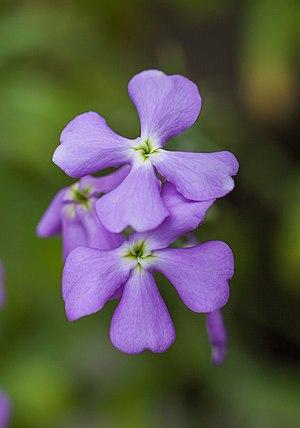
Matthiola maderensis, la Giroflée de Madère, est une plante herbacée vivace de la famille des Brassicaceae endémique à Madère.